The Storm (Utterson short story)

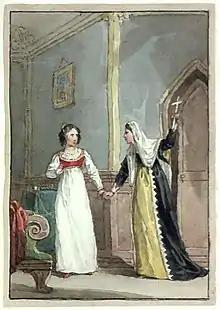
Unpublished illustration of "The Storm" by Edward Vernon Utterson

A wedding party in eighteenth-century Gascony is held at the château of the bridegroom's uncle. Many people from the surrounding area are invited, including some strangers. The host's daughter Emily befriends one of these, Isabella de Nunez, the widow of a Spanish officer of the Walloon Guards who had recently arrived in Gascony. An extremely heavy thunderstorm arrives, preventing the guests from leaving until the morning. The prospect of this terrifies Isabella, but Emily insists Isabella shares her room. Isabella reluctantly agrees, locks the door, and gets Emily to swear not to tell anyone what is about to happen until after she is dead. As the clock strikes midnight, a carriage is heard arriving despite the storm, followed by footsteps approaching the room, and the locked door opens. Emily soon faints, unable to bear whatever it is that she sees. Isabella leaves early the next morning, but Emily is found unconscious, and is revived by a doctor only to fall seriously ill. She recounts the contents of this story but not Isabella's secret, and dies after only a few days. Isabella also dies soon after, having "expired under circumstances of unexampled horror".